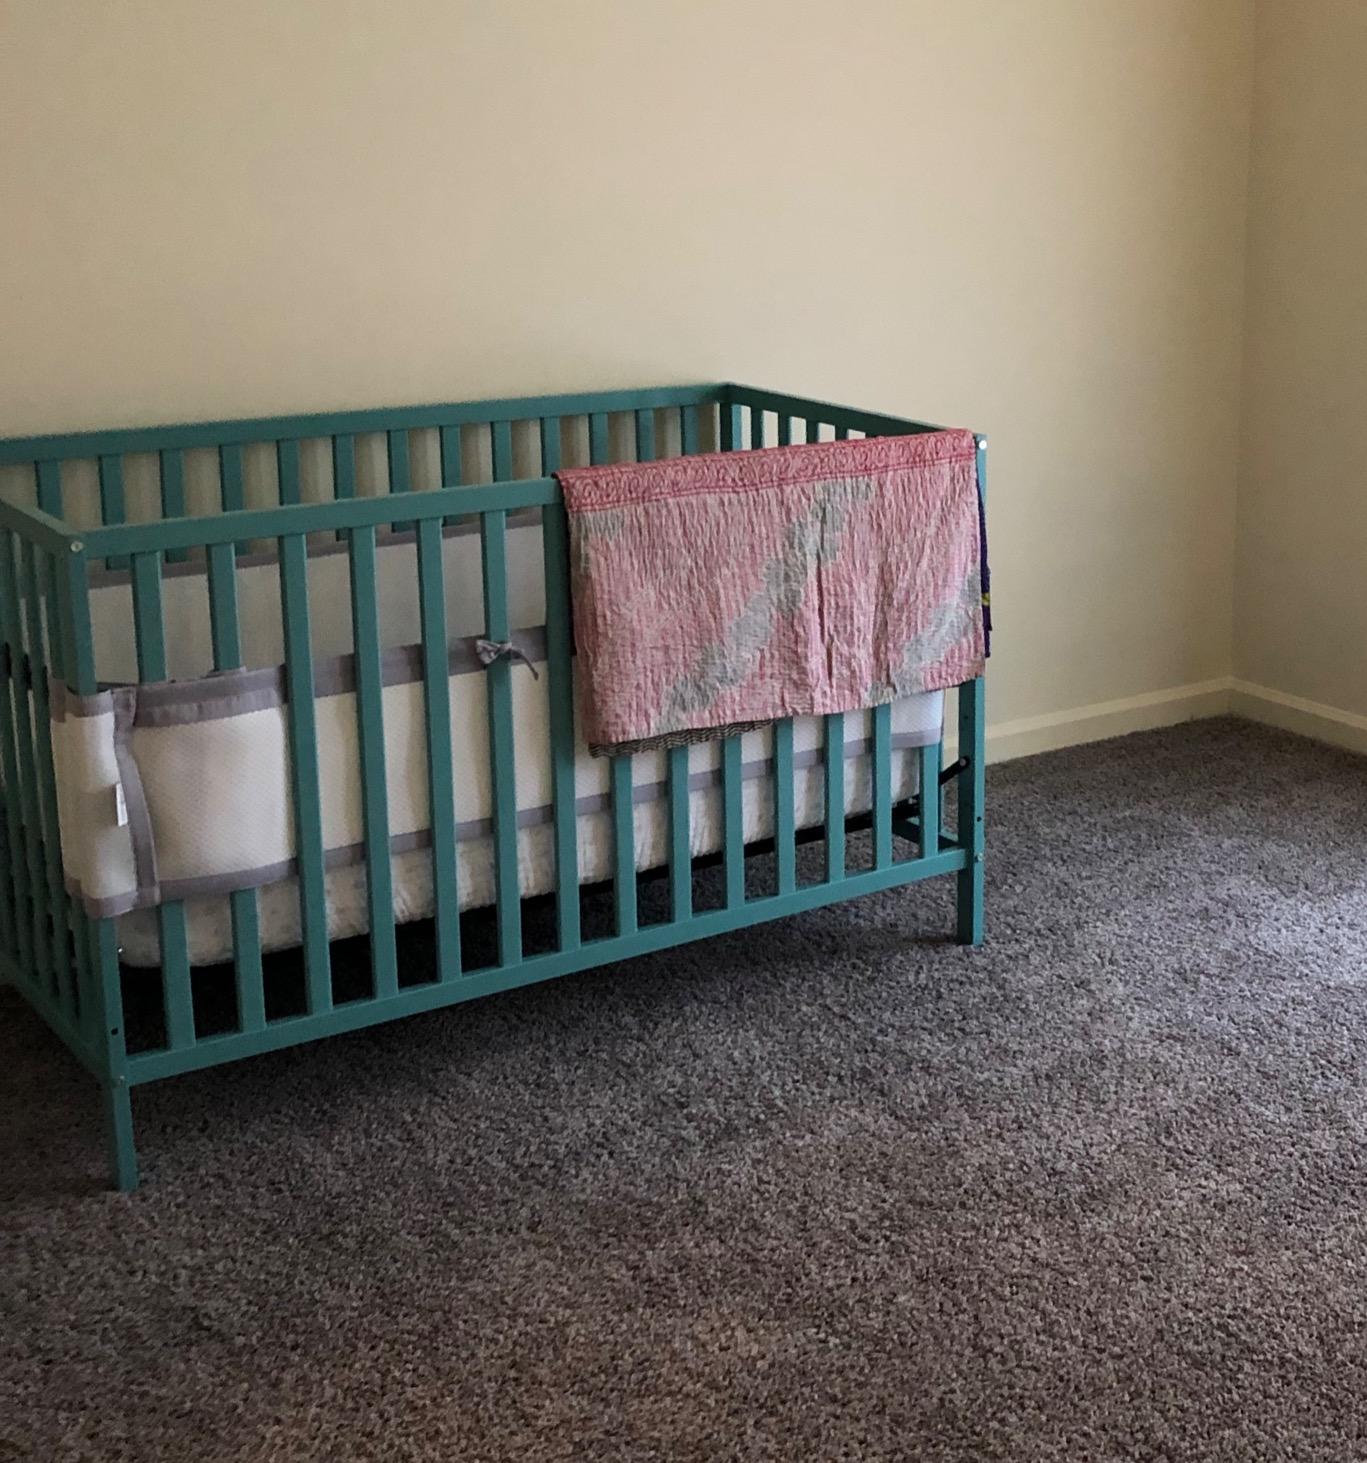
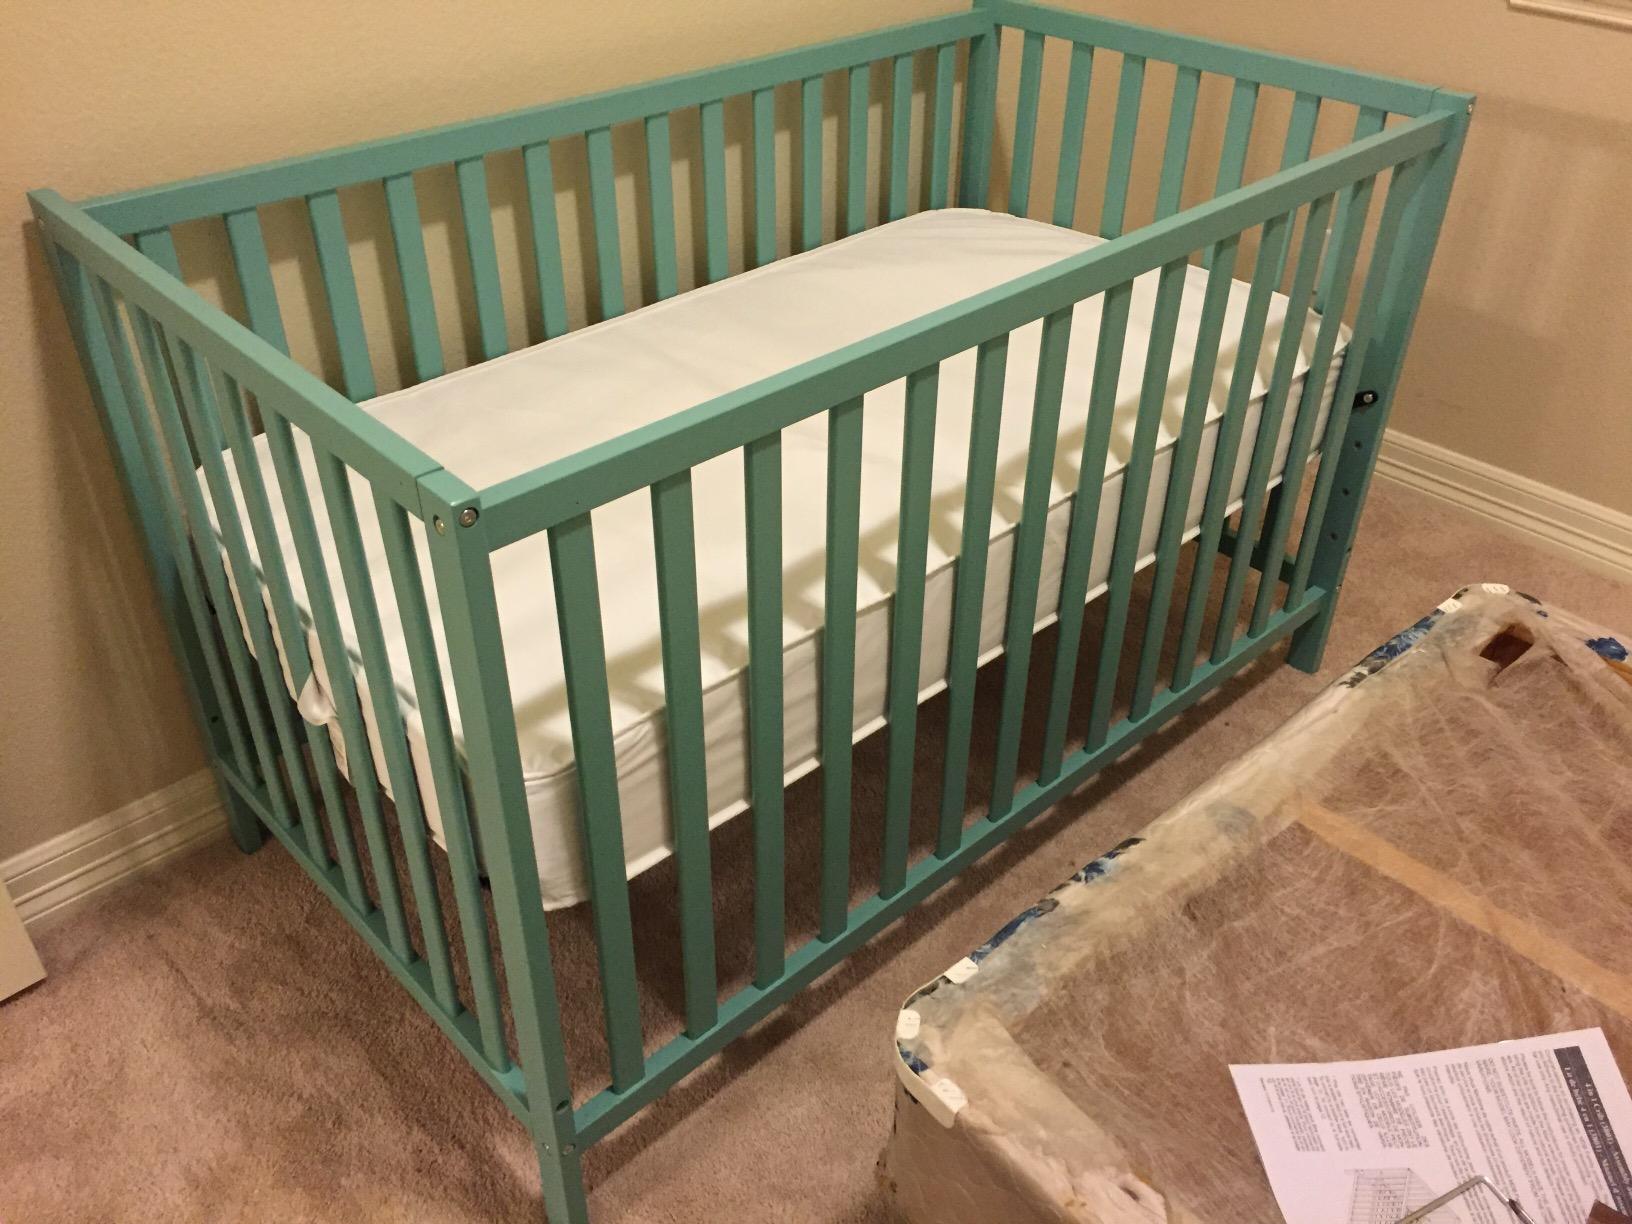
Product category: products_crib
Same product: yes